South Alberta Regiment

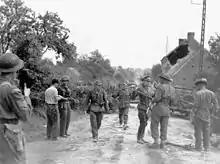
Major Currie (left, with pistol in hand) of the South Alberta Regiment accepting the surrender of German troops at Saint-Lambert-sur-Dives, France, 19 August 1944.

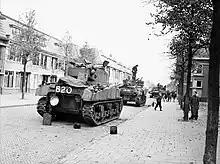
Sherman tanks of the South Alberta Regiment in recently liberated Bergen op Zoom, 29 October 1944

In January 1945, they took part in the Battle for the Kapelsche Veer. They spent the last weeks of the war fighting in northern Germany.